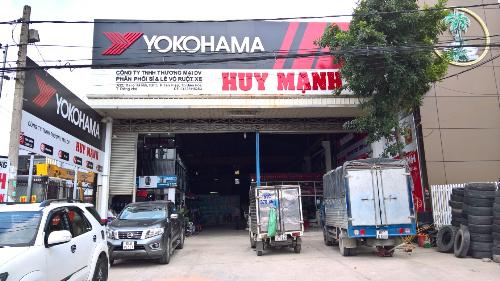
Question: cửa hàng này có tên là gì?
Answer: huy mạnh